Foster Avenue

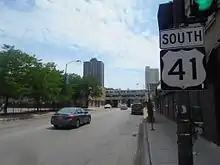
Foster Avenue signed as US 41

Foster Avenue (5200 N) is a major east-west street on the North Side of Chicago as well as the northwestern suburbs. Foster Avenue serves as the boundary line for the Chicago community areas of Edgewater to the north and Uptown to the south.